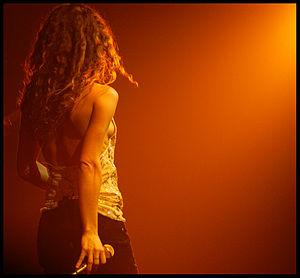
Vanessa Paradis en concert à Châteauroux (France).